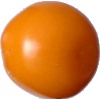
Label: yellow_tomato